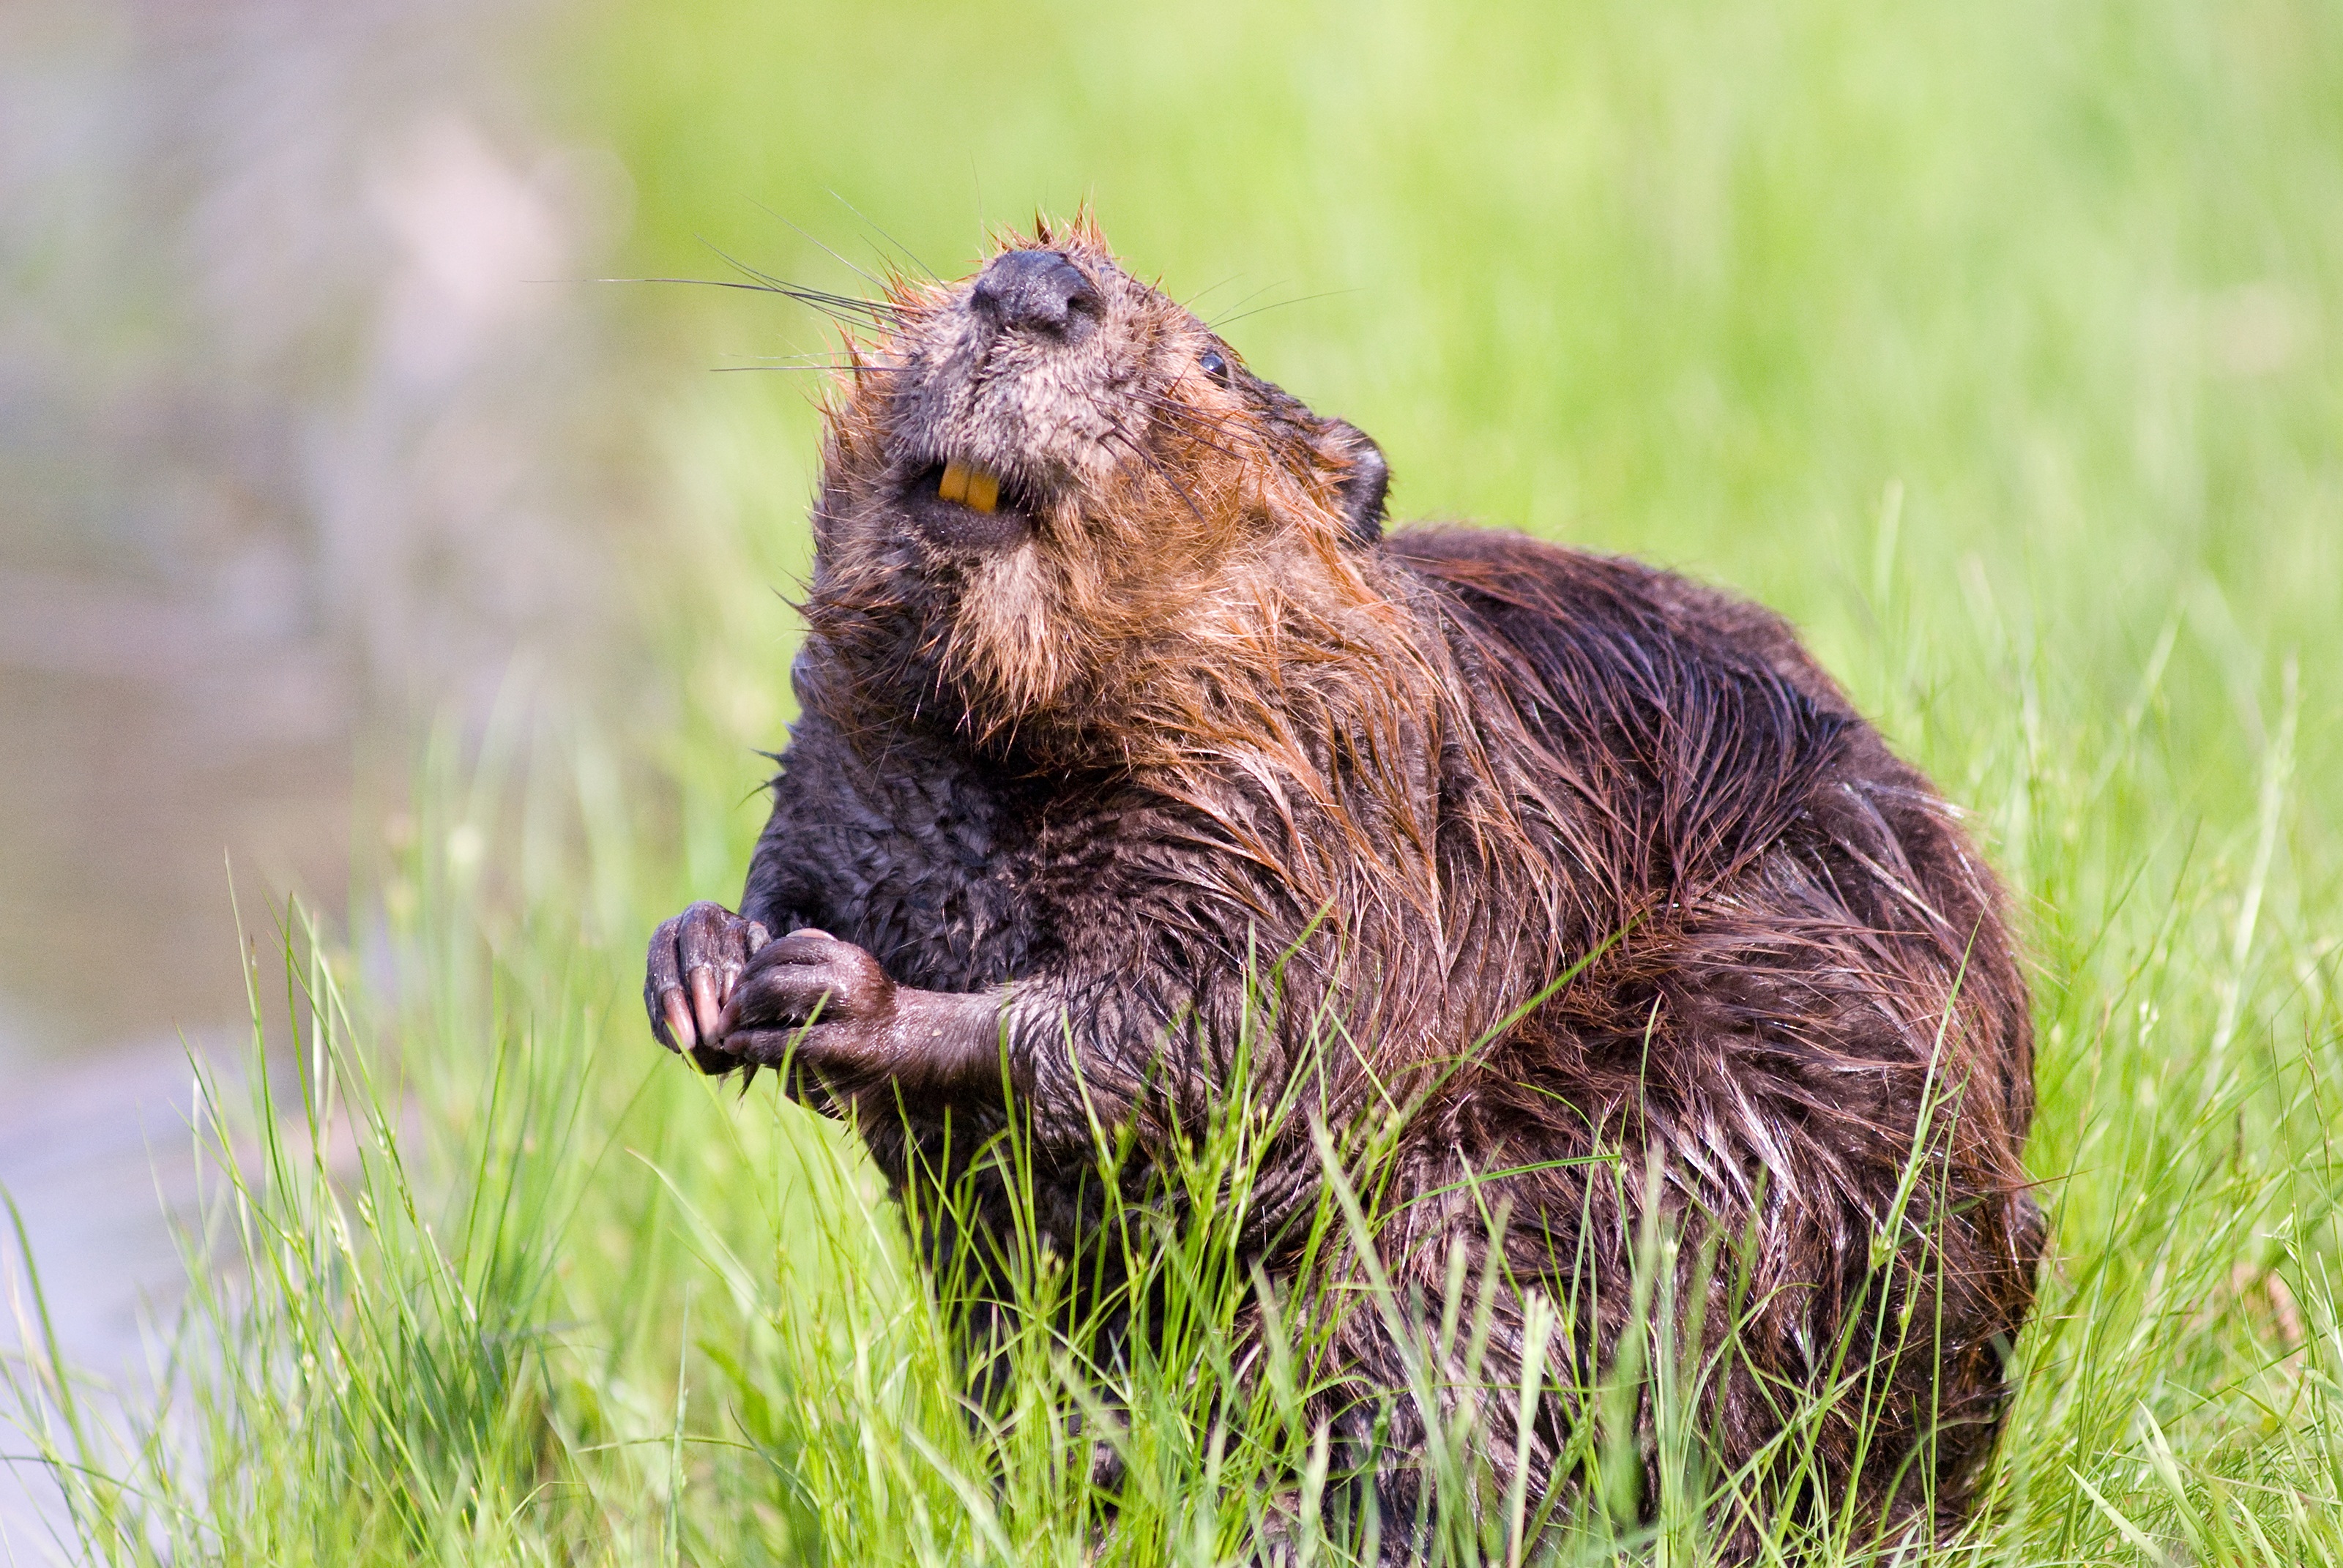
water, nature, grass, cute, pond, wildlife, wild, fur, mammal, aquatic, rodent, fauna, vertebrate, beaver, marmot